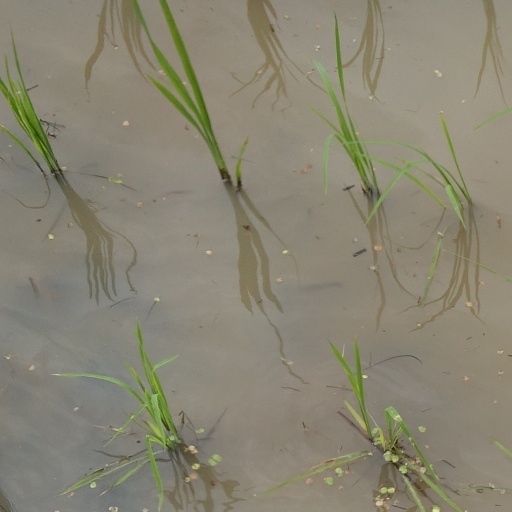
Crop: rice